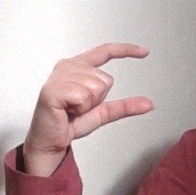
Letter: dal